Giulio Alberoni

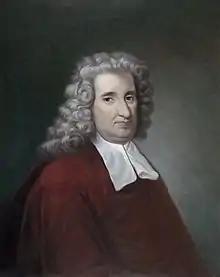
Cardinal Alberoni

Giulio Alberoni (21 May 1664 OS – 26 June NS 1752) was an Italian cardinal and statesman in the service of Philip V of Spain.